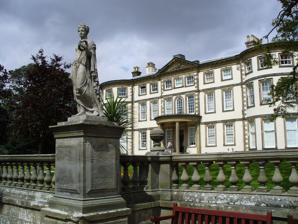
Building: Sewerby Hall
Country: Unknown
Year built: 1720
Country house in the East Riding of Yorkshire, England Sewerby Hall Sewerby Hall (also known as Sewerby House ) is a Grade I listed Georgian country house set in 50 acres (20 ha) of landscaped gardens in the village of Sewerby , 2 miles (3.2 km) from the seaside town of Bridlington in the East Riding of Yorkshire , England . The main block was built c. 1714 , incorporating some older work, in 3 storeys in brick with a seven window frontage. In 1808, 2-storey bow fronted wings and a semi-circular Doric portico were added and the whole building painted to resemble stone. The wings were later raised to 3 storeys. History John Greame, son of Robert Greame, was the first of the Greame family to live at the old manor house at Sewerby. He had become quite wealthy on the death of his father in 1708 and bought the estate from Elizabeth Carleill, the last of the previous family to own the property. He built the present Sewerby Hall between 1714–1720, replacing the manor house which had existed on the site for many years. John died in 1746 at the age of 83. His son John Greame II died childless in 1798 at the age of 98, and his widow Alicia Maria (née Spencer) stayed on at the hall until her own death in 1812. It then passed to a nephew, a third John Greame, who had married an heiress, Sarah Yarburgh of Heslington Hall , York . Sarah had died young and John Greame III had remarried and moved with his second wife to live in Sewerby Hall with his Aunt Almary. Carving at Sewerby Hall He commissioned a number of alterations including the addition of a portico in 1808. On his death in 1841 ownership passed to his eldest son Yarburgh Greame, who also took the surname Yarburgh on inheriting his mother's estate at Heslington. Yarburgh made many improvements to the house and gardens at Sewerby, including a large conservatory called the Orangery in the mid 19th century, a clock tower in 1847, and finally a gatehouse in 1848. He also built a church and a school, designed by Sir Gilbert Scott , on the edge of the estate. He died in 1856 at the age of 70 and the estate went to his sister Alicia Maria, the wife of George Lloyd of Stockton Hall, at Stockton-on-the-Forest , York , and afterwards to their younger son, the Revd Yarburgh Gamaliel Lloyd, a Lincolnshire vicar. He changed his name to Lloyd-Greame and his son, Colonel Yarburgh George Lloyd-Greame, inherited in 1890. The Colonel's elder son, also Yarburgh Lloyd-Greame, sold the house and part of the estate to Bridlington Corporation in 1934. In 1936, the hall and park was opened to the public with a ceremony on 1 June by aviator Amy Johnson . During the Second World War , the Royal Air Force used the house as a hospital and convalescent home for the RAF bases in the area. In May 2012 plans for a £2.6 million restoration project moved forward with a £949,000 grant from the Heritage Lottery Fund with the work expected to take 30 months. The first phase of the project (new offices, classrooms and a shop), was started in November 2012 and was completed in August 2013. The second phase to restore the interior of the hall was started in September 2013. The restoration work was completed by August 2014. Attractions Today, Sewerby Hall is a major tourist attraction in the East Riding of Yorkshire, attracting over 150,000 visitors a year. The hall now houses the Museum of East Yorkshire , including a room dedicated to Amy Johnson , and the Coastguard Museum . The grounds of the hall are home to a small zoo and aviary as well as an 18-hole putting green, 9-hole pitch and putt and various gardens. As well as tourist activities, the hall also hosts many local community events. The home ground of Sewerby Cricket Club is situated within the grounds, near the cliff top. References